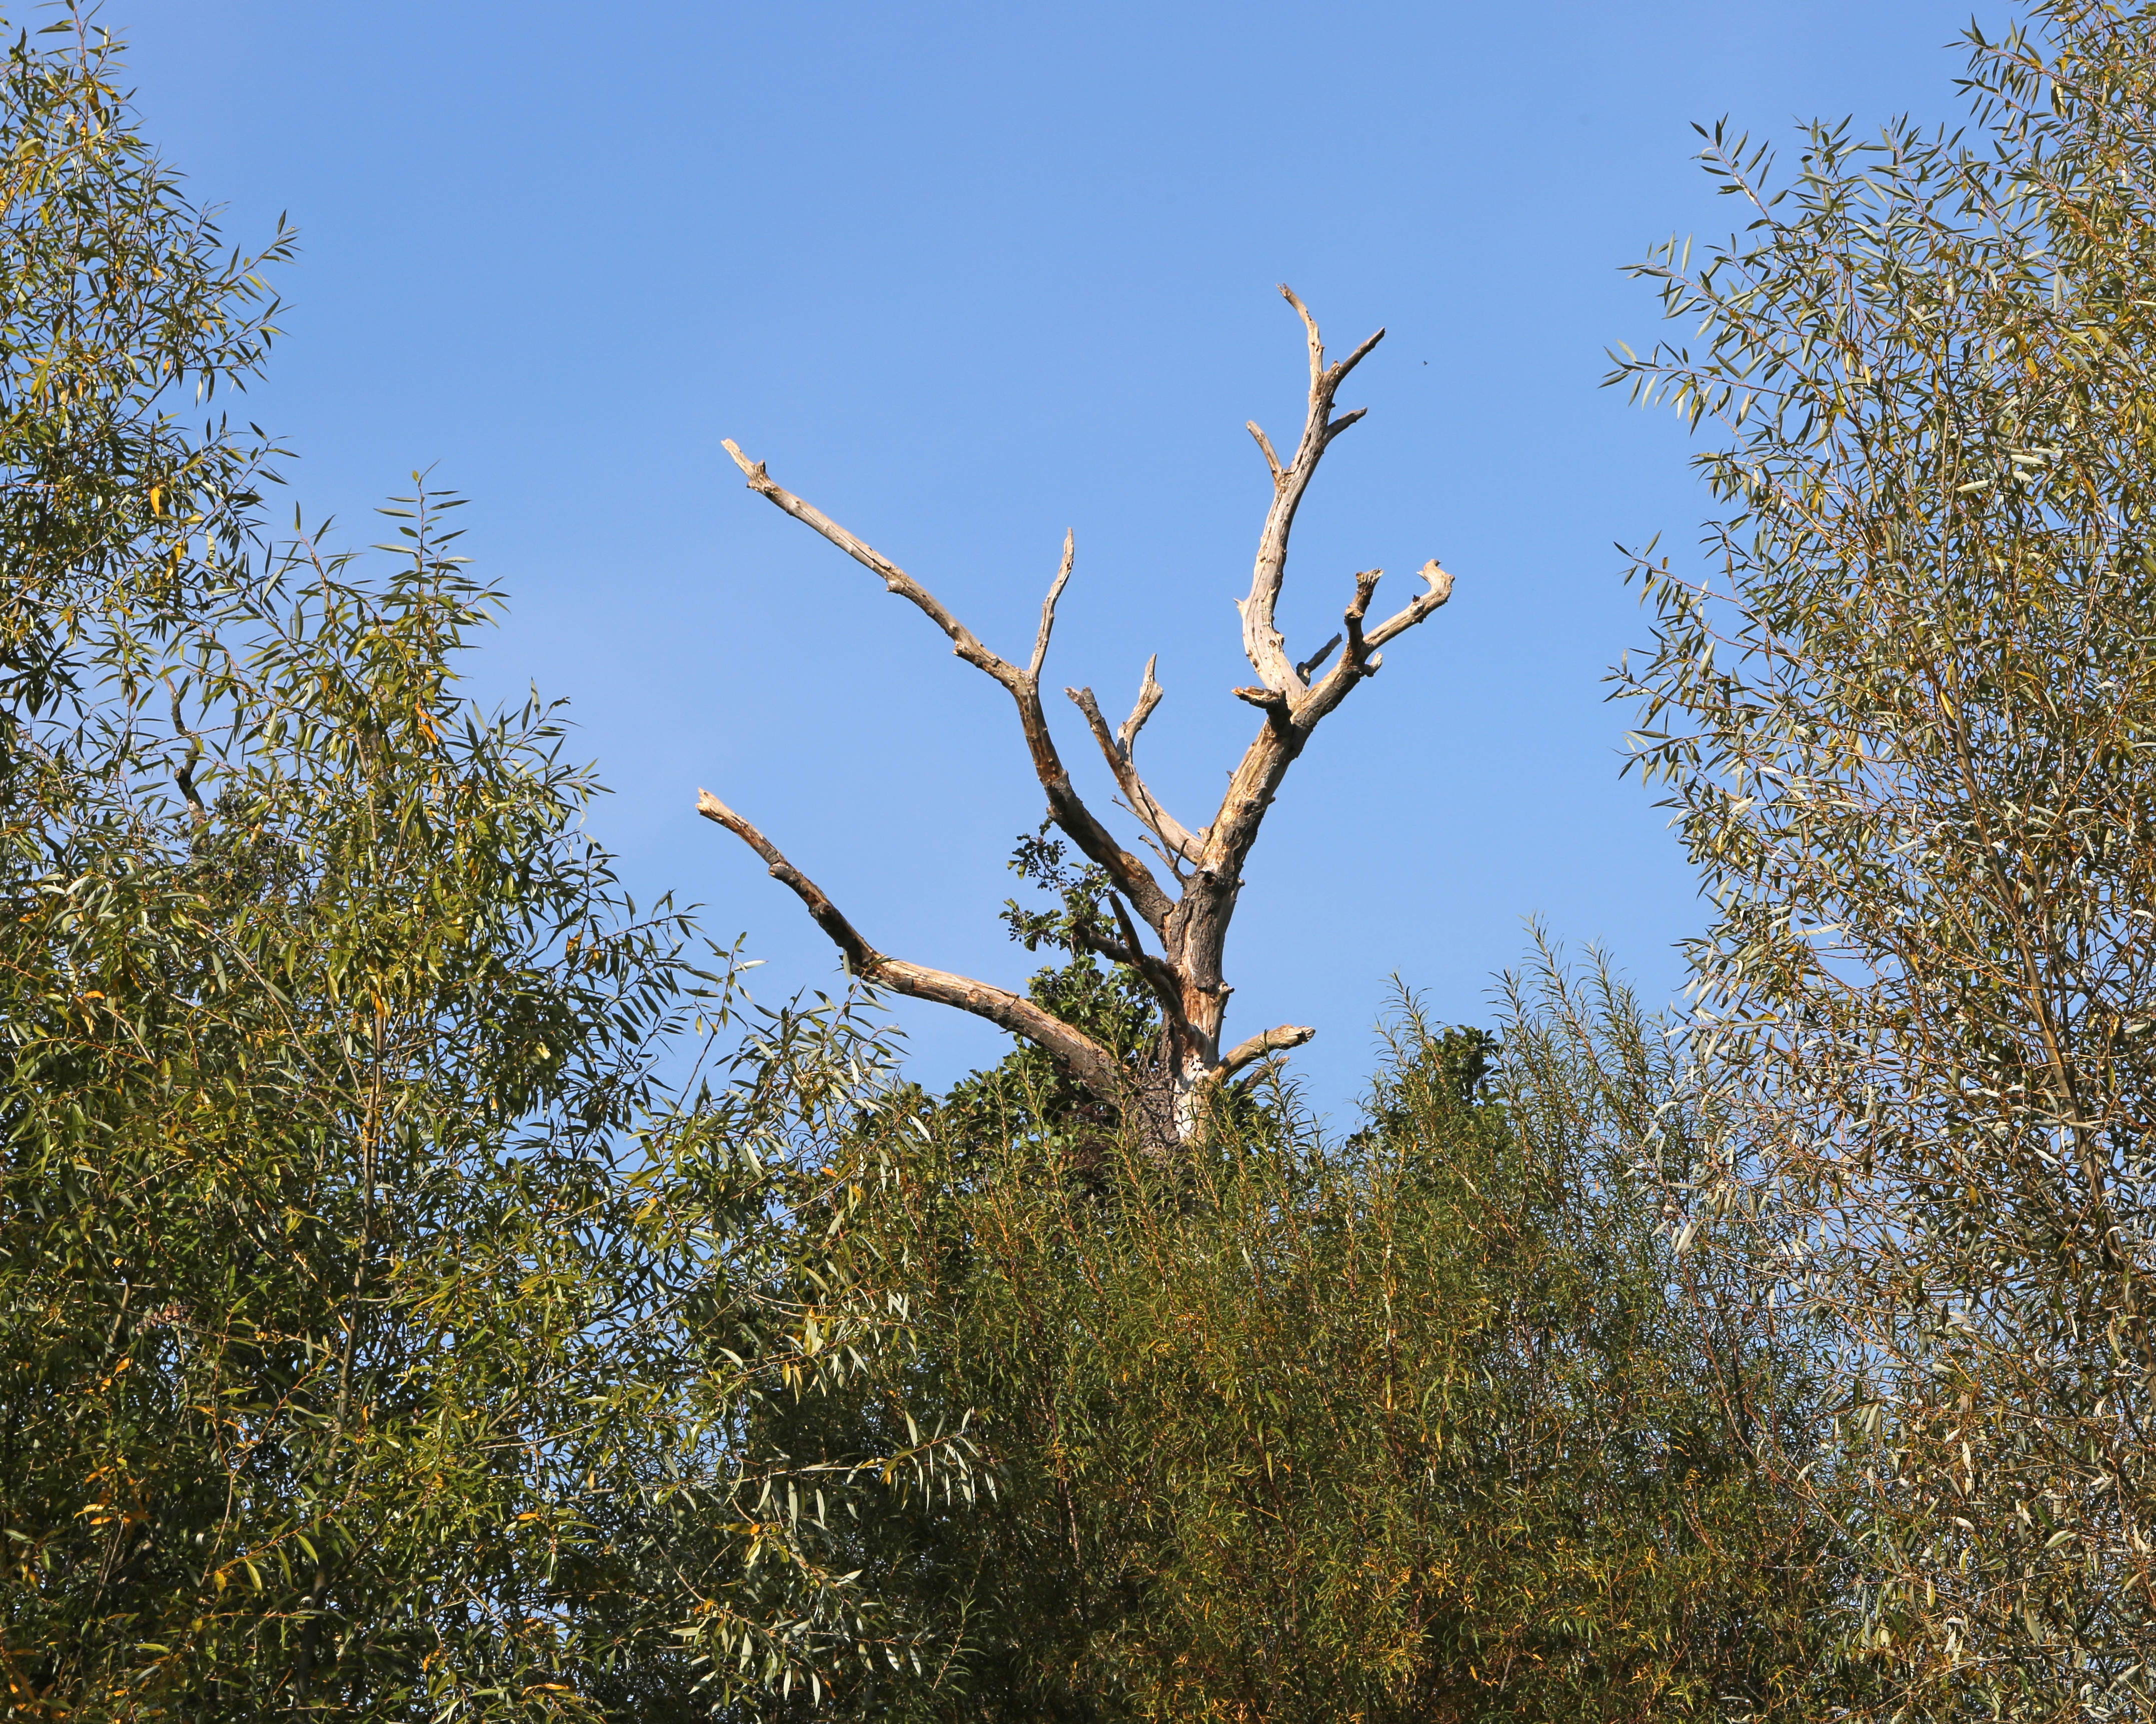
tree, nature, forest, grass, branch, plant, wood, leaf, flower, old, wildlife, autumn, botany, dead tree, dead, flora, fauna, savanna, branches, gnarled, woodland, habitat, ecosystem, kahl, old tree, branch branches, dead plant, crotch, natural environment, woody plant